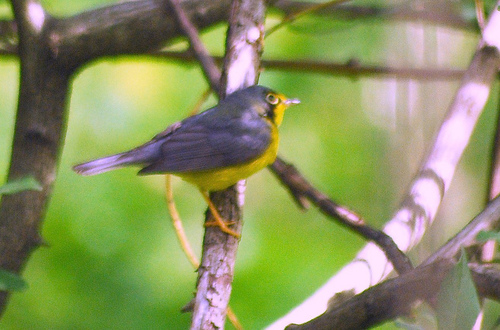
a black back with a yellow breast pointing ahead as its black and yellow head peers into the distance.
this is a gray bird with a yellow belly and orange feeta small bird with a yellow throat, breast and belly, along with black feathers covering the rest of its body.
this is a tiny bird that is yellow on the anterior portion and grey on the posterior portion with a line of black about the eyes.
yellow belly bird with grey back and primaries, and yellow face.
this is a small bird, with a yellow belly and eyerings, black wings and back, and a short pointed bill.
the bird has a yellow breast and belly, black back and short bill.
this bird has a dark grey backside and is orange from it's lower belly to the top of it's bill
this bird has wings that are blue and has a yellow belly
this bird has wings that are grey and has a yellow belly
Species: Canada Warbler